Ashley Argota

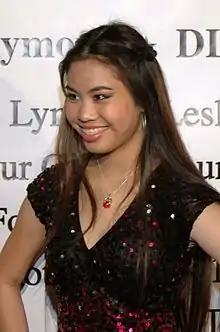
Argota in 2009

Ashley Spencer Taylor Villegas Argota (born January 9, 1993) is an American actress and singer. She is known for her roles on television, such as Lulu on the Nickelodeon sitcom "True Jackson, VP", and Kelly on the Nickelodeon sitcom "Bucket & Skinner's Epic Adventures".